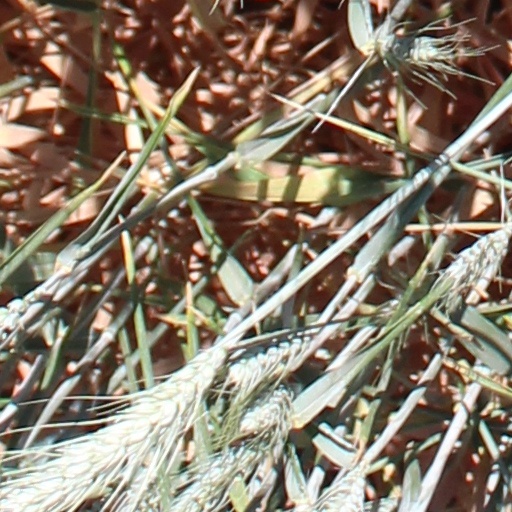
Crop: wheat